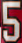
Number: 5